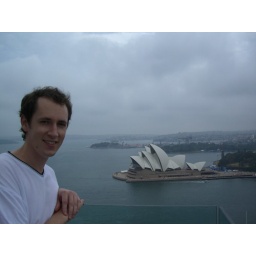
Adam wanted to know what the white building in the background was